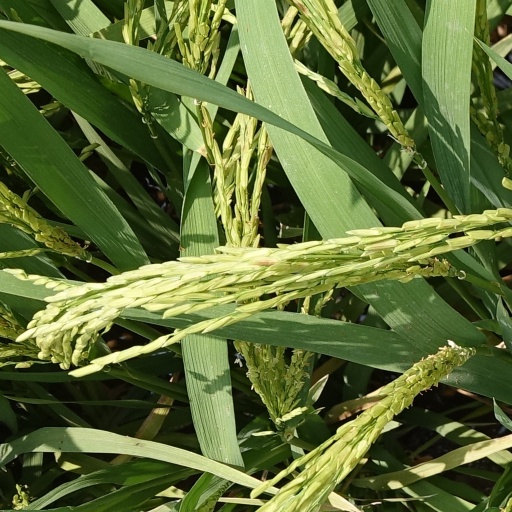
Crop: rice